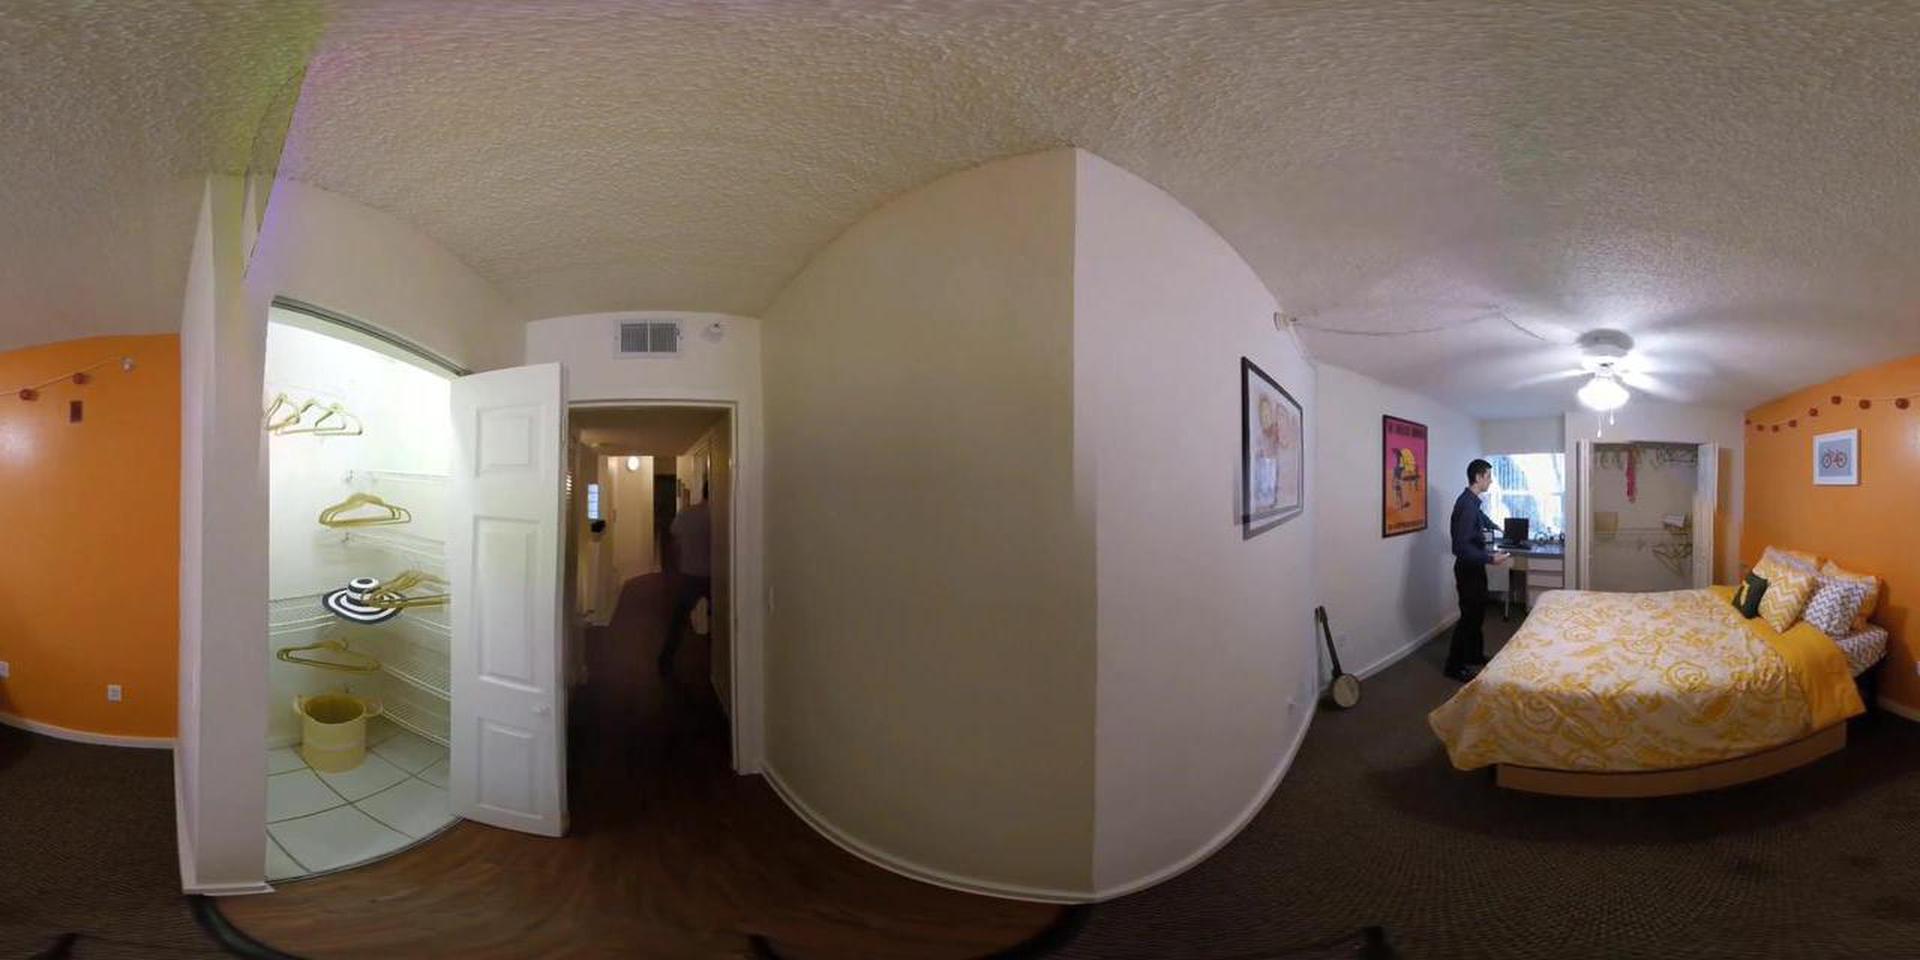
Referred object: the person in a dark jacket standing near the bed

Referred object: turn right to find the yellow bed

Referred object: the bed opposite the open closet